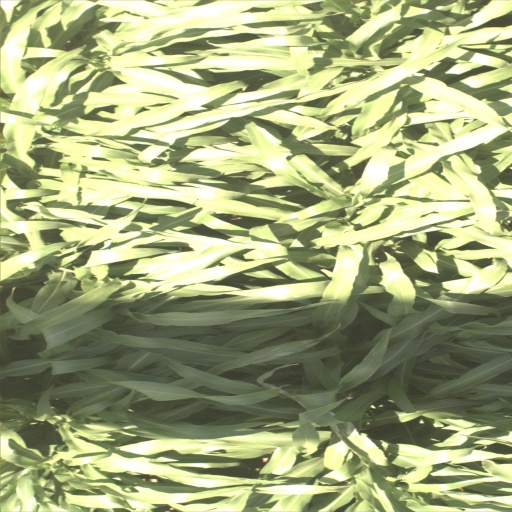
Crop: sorghum